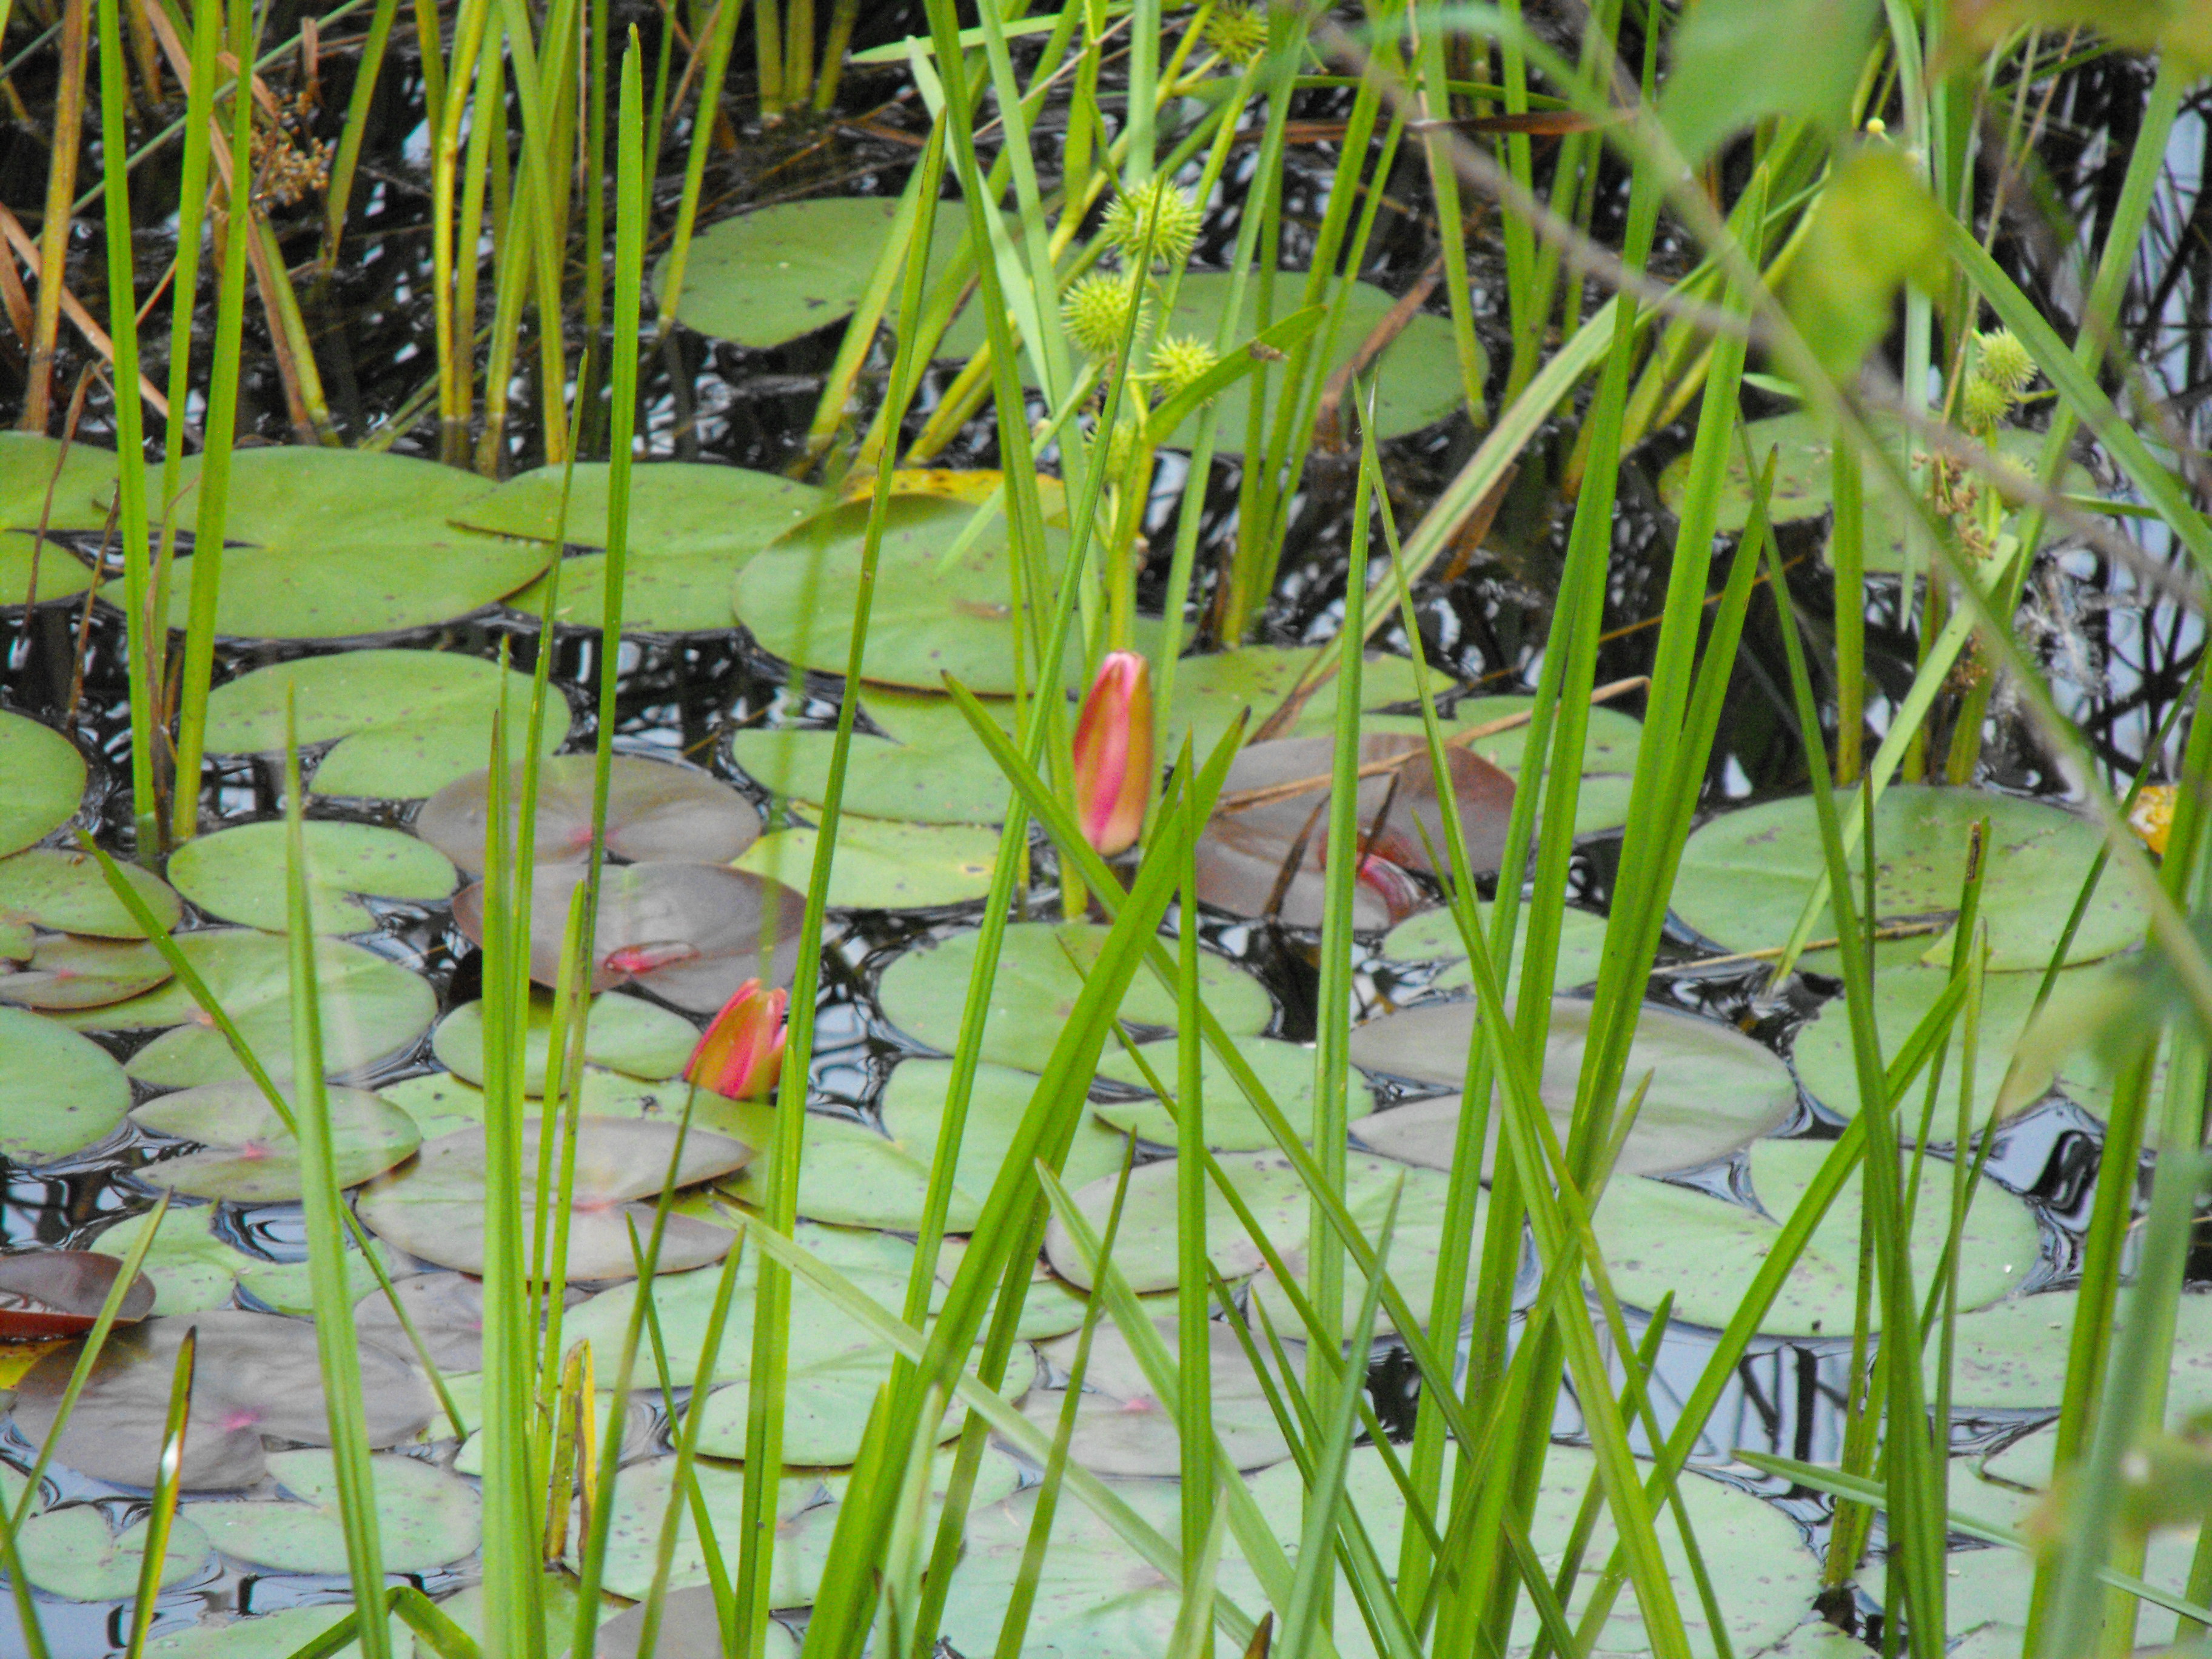
marsh, flowers, grass, lily pad, plant, vegetation, ecosystem, water, flora, fauna, grass family, leaf, aquatic plant, wildlife, phragmites, plant stem, plant community, pond